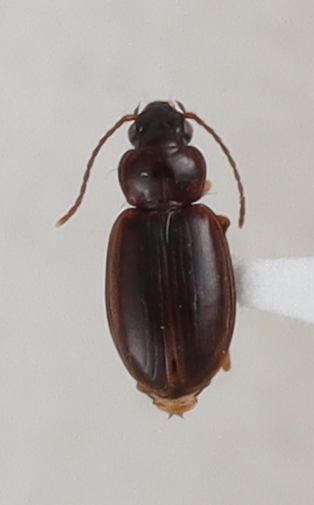
Scientific name: Trechus obtusus
Plot: 14
Trap: E
Collected: 20200623